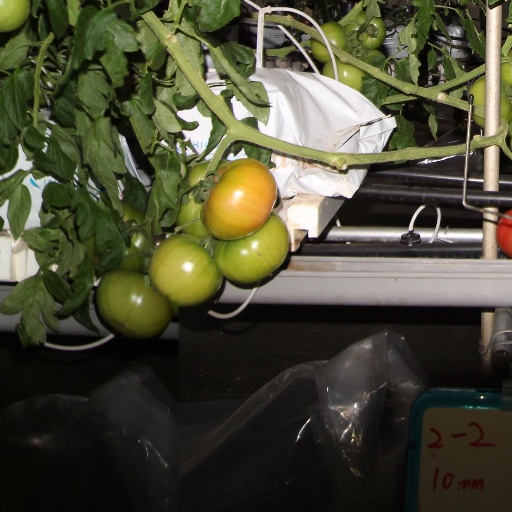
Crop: tomato